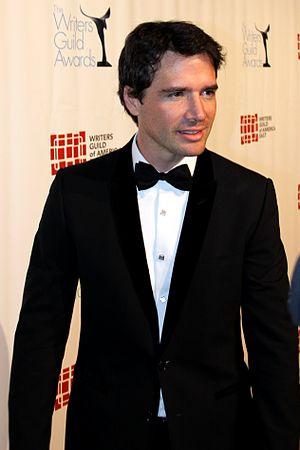
Gossip Girl, ou Gossip Girl : L'Élite de New York au Québec, est une série télévisée américaine en 121 épisodes de 37-42 minutes développée par Josh Schwartz et Stephanie Savage et diffusée entre le 19 septembre 2007 et le 17 décembre 2012 sur le réseau The CW et en simultané au Canada sur CTV pour la première saison, /A\ pour la deuxième et troisième saison puis MuchMusic pour les saisons restantes.
Jeffrey Matthew Settle, plus communément appelé Matthew Settle est un acteur américain né le 17 septembre 1969 à Hickory en Caroline du Nord. Il est connu pour jouer Rufus Humphrey dans la série à succès diffusée sur The CW : Gossip Girl.